Social Democratic League of America

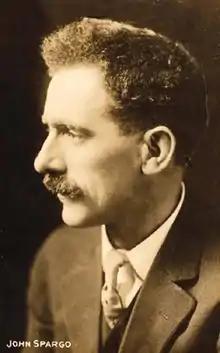
The Social Democratic League of America was the brainchild of John Spargo, a pro-war member of the Socialist Party of America who quit the organization in May 1918.

American entry into World War I came in the immediate aftermath of President Woodrow Wilson's successful November 1916 re-election campaign, which made prominent use of the slogan "He Kept Us Out of War". Just months after Wilson's resounding victory, the resumption of unlimited submarine warfare by Germany early in 1917 pushed Wilson and the United States towards intervention in the European conflict.